Gallium arsenide antimonide

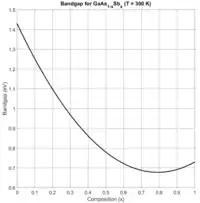
Direct bandgap versus composition for GaAsSb.

The bandgap and lattice constant of GaAsSb alloys are between those of pure GaAs (a = 0.565 nm, E = 1.42 eV) and GaSb (a = 0.610 nm, E = 0.73 eV). Over all compositions, the band gap is direct, like in GaAs and GaSb. Furthermore, the bandgap displays a minimum in composition at approximately x = 0.8 at T = 300 K, reaching a minimum value of E = 0.67 eV, which is slightly below that of pure GaSb.